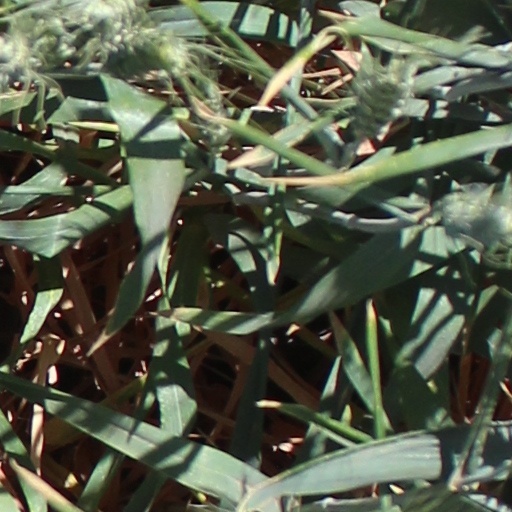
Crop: wheat